William Bowen Lustron House

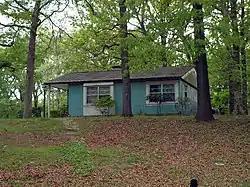
The house in April 2017

The William Bowen Lustron House is a historic residence in Florence, Alabama. The Lustron house was purchased by William Bowen in 1949. The prefabricated, metal frame house is one of the company's two-bedroom Westchester Deluxe models. The metal side-gable roof is painted brown to mimic ceramic tile. The house is clad with blue porcelain enamel panels with white window surrounds. The left window on the façade is a bay window that projects slightly from the house, differentiating the Deluxe model from the Standard. The southeast corner is recessed, forming an entry porch. The house was listed on the National Register of Historic Places in 2000.